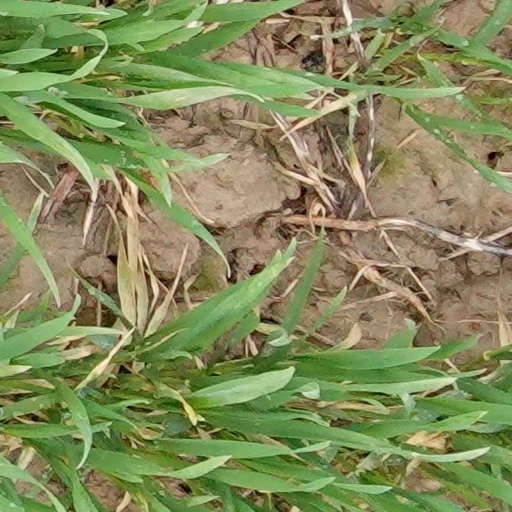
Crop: wheat